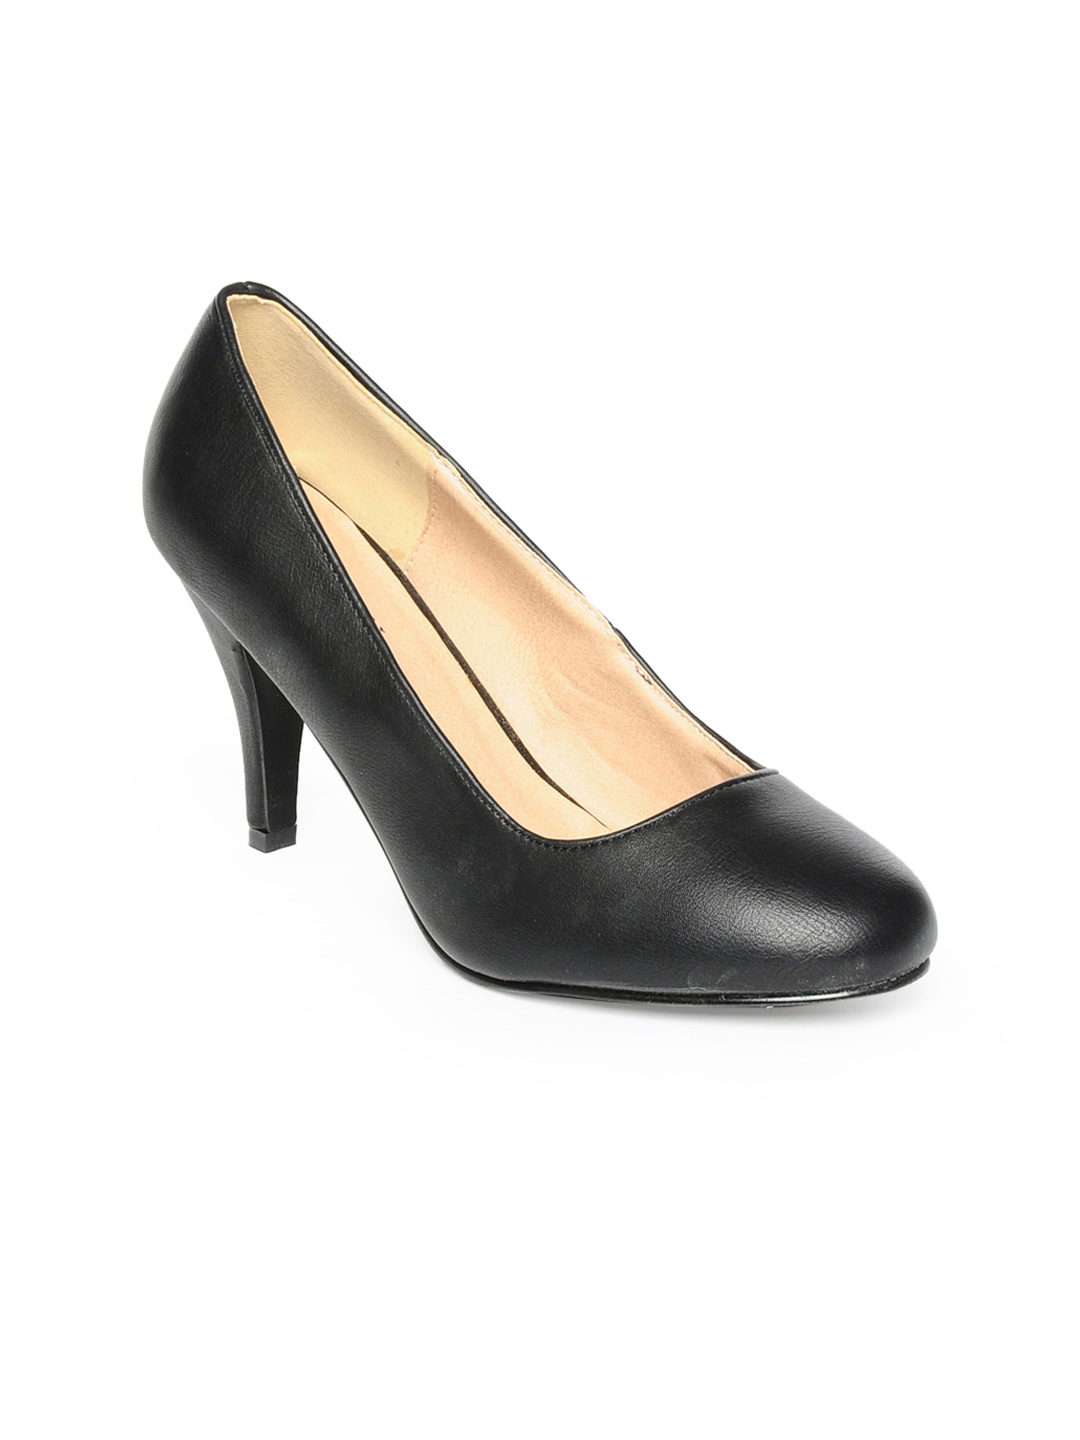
Carlton London Women Black Solid Pumps
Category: Footwear / Shoes / Heels
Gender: Women
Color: Black
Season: Spring 2013
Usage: Formal